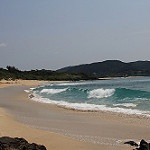
Label: sea